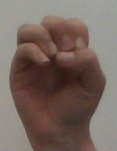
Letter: ha